Dar Djaït

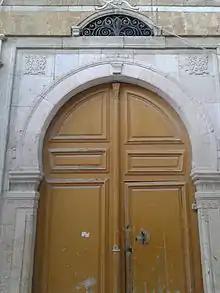
Darjaiet 06

Dar Djaït is an old palace of the Medina of Tunis. It is located in the Street of Sidi ben Arous.